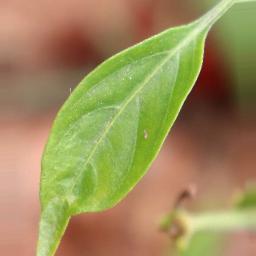
Label: healthy